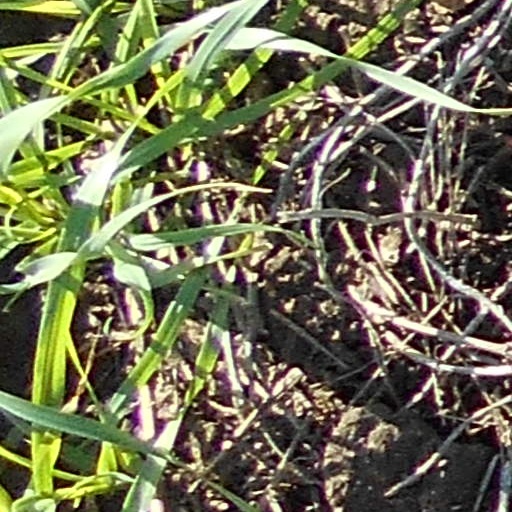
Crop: wheat